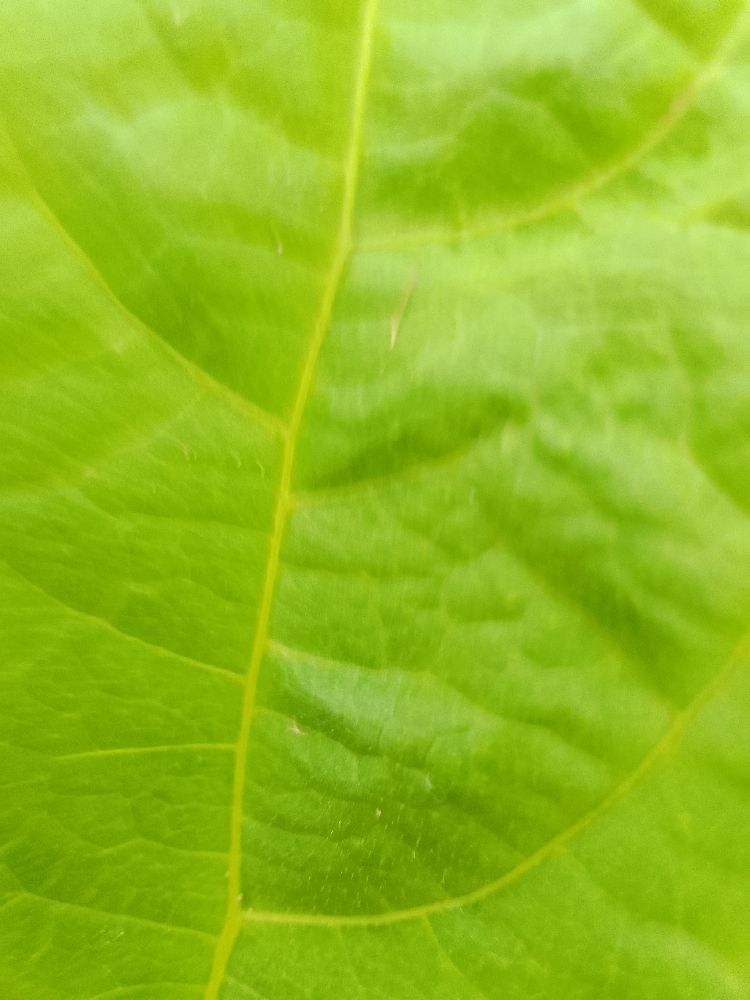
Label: healthy